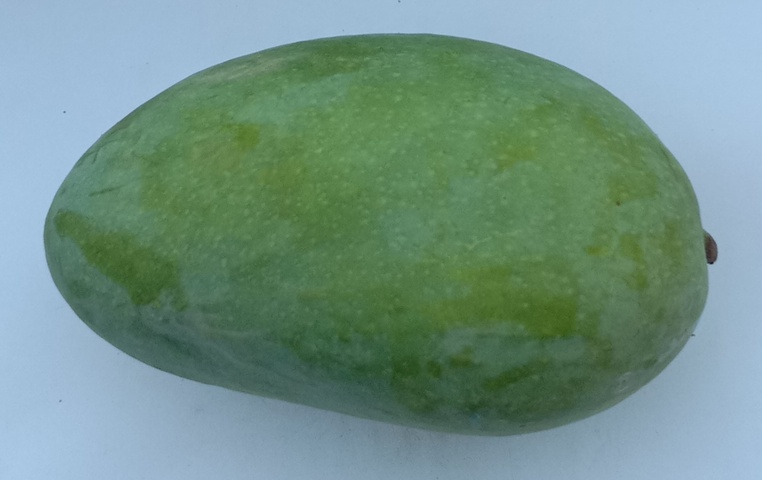
Mango variety: Chaunsa (Summer Bahisht)